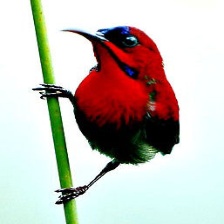
Species: CRIMSON SUNBIRD
Scientific name: AETHOPYGA SIPARAJA